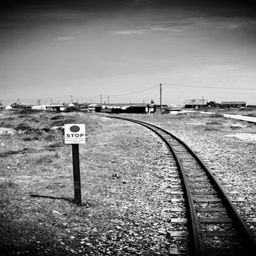
Black and white photo of train tracks leading to desolate town
A stop sign stands next to a stretch of train track.
A black and white photograph of stop sign near some abandoned train tracks.
A black and white photo of train tracks that flow in beside a small village.
A railway track winds past a stop sign towards a town.